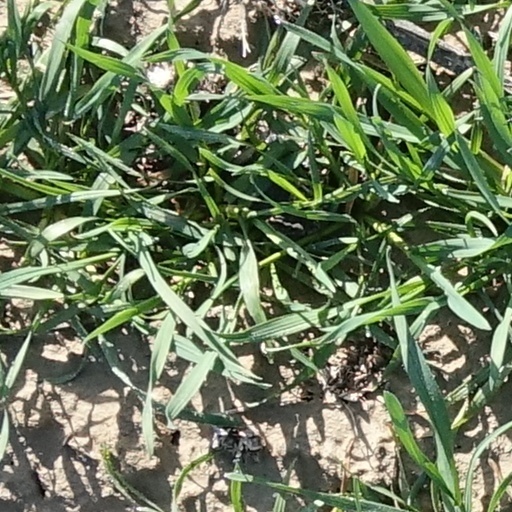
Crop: wheat